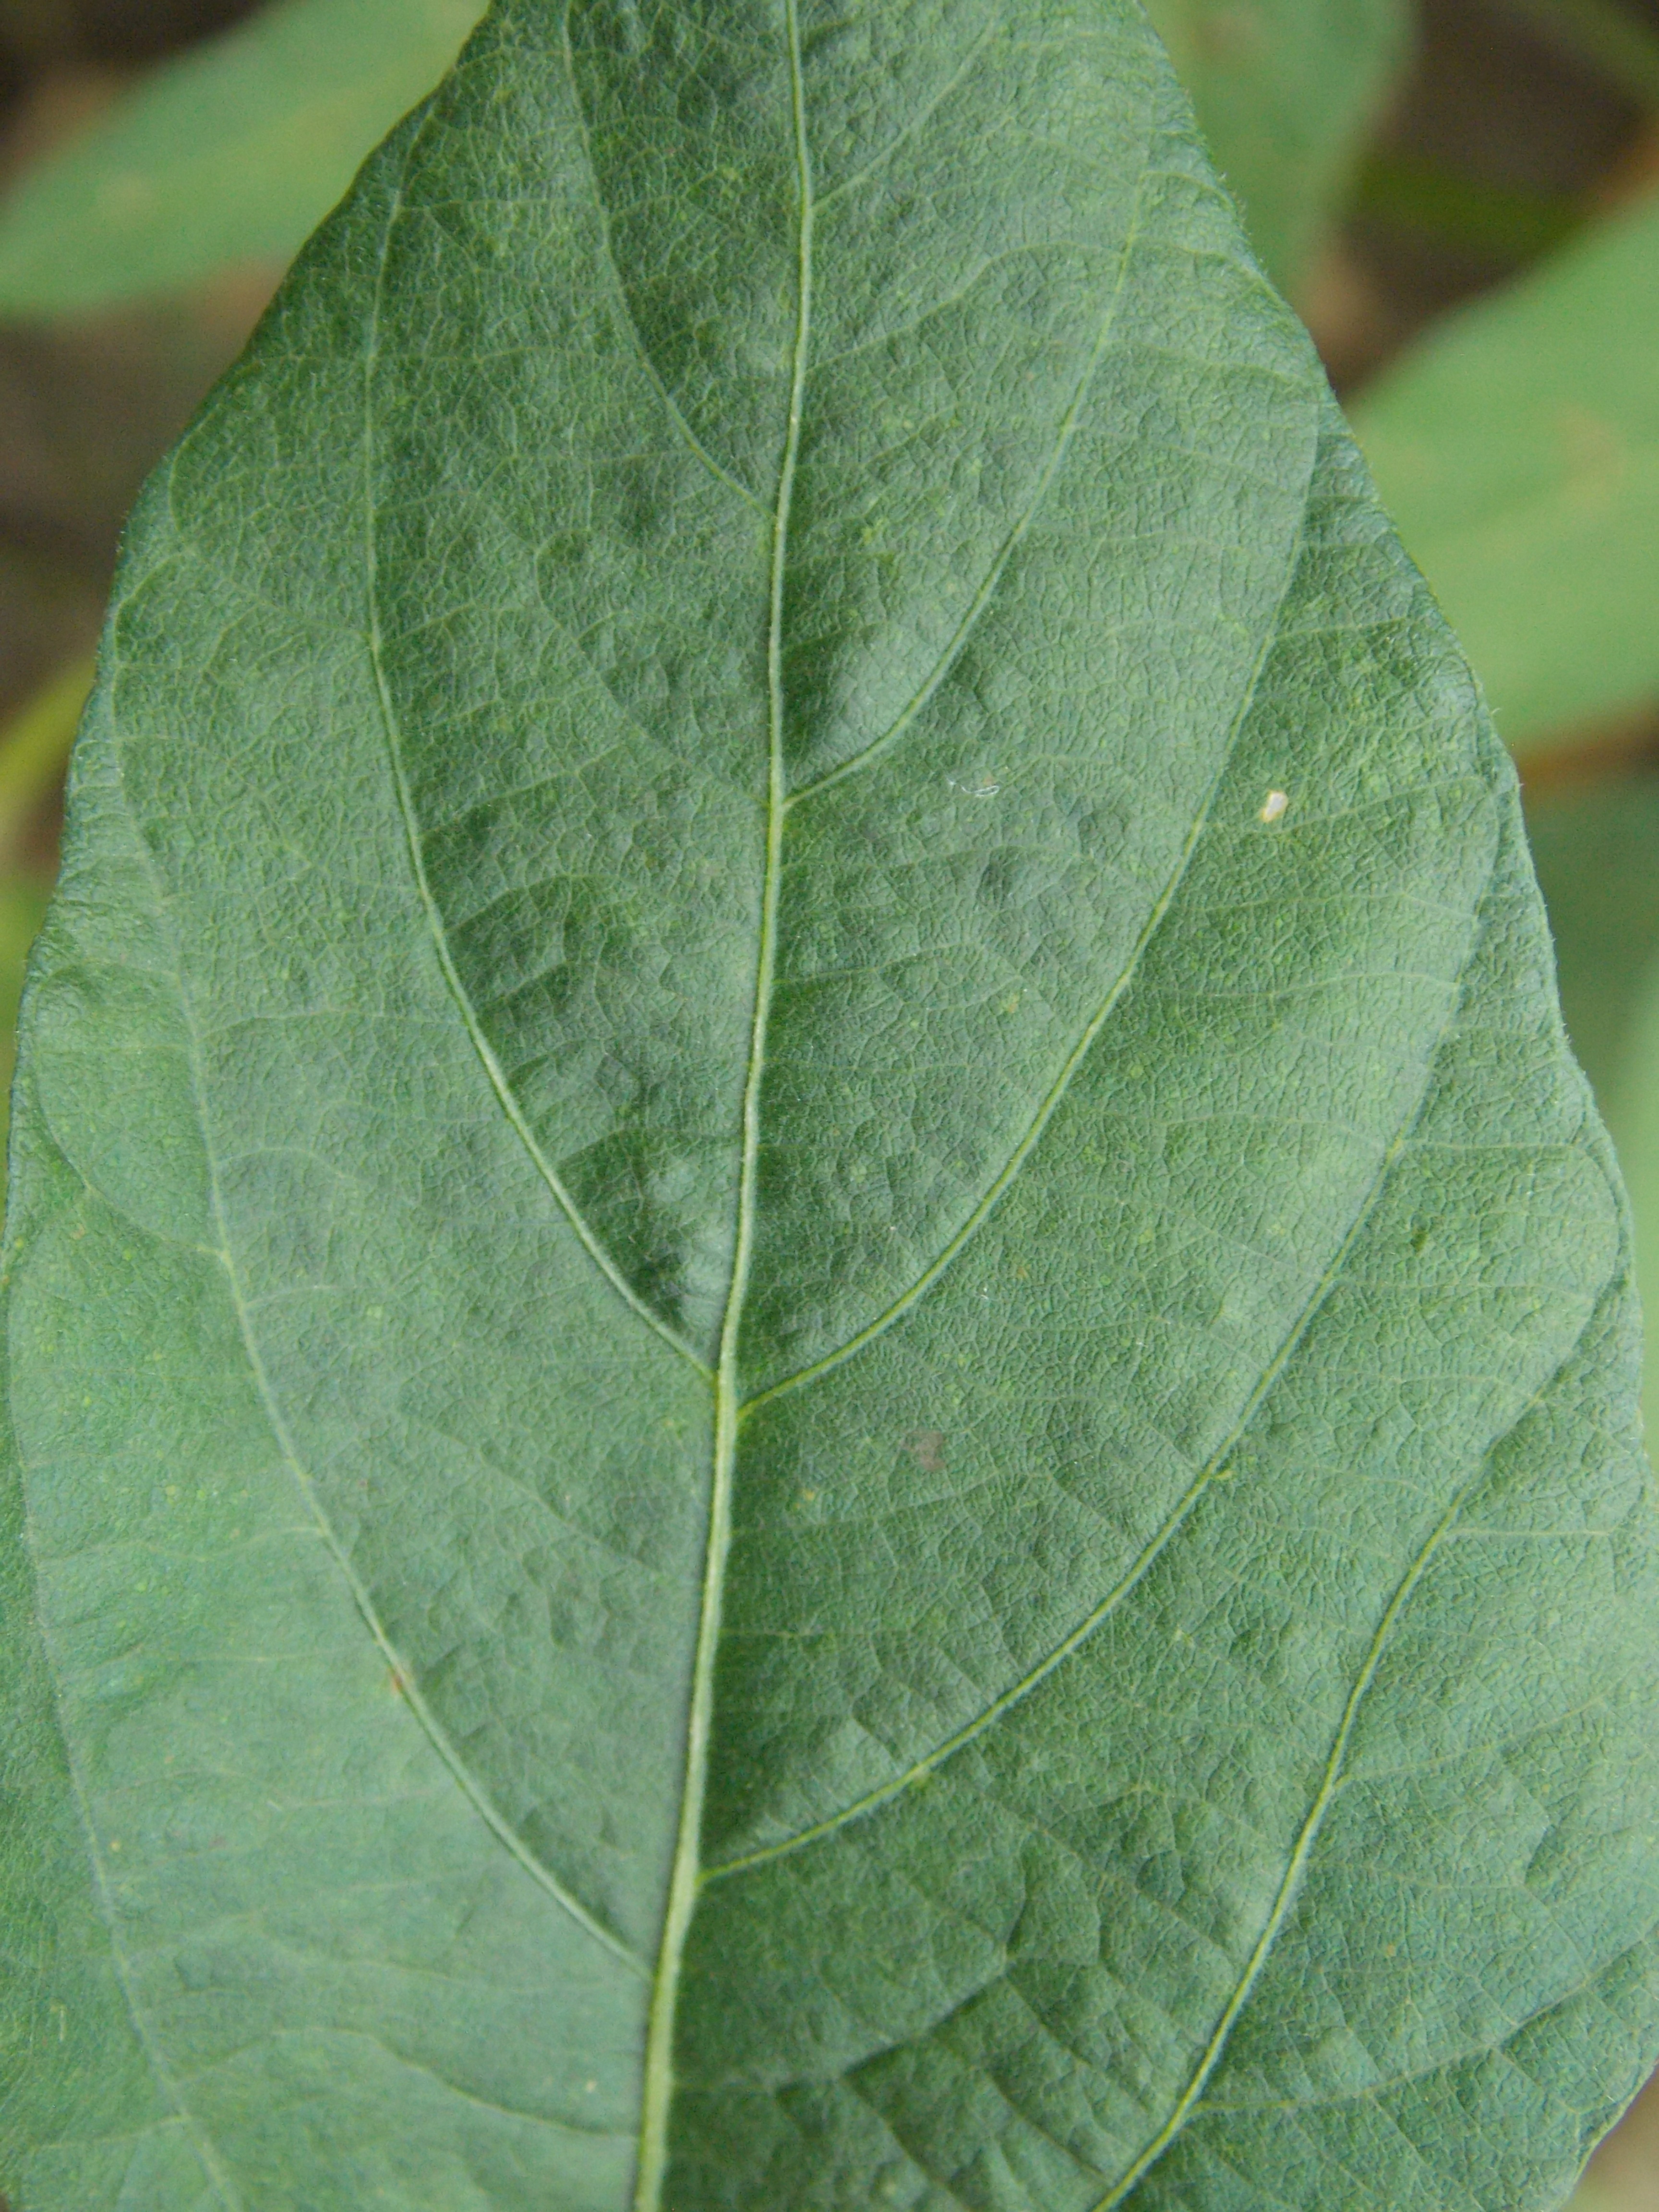
Label: Healthy